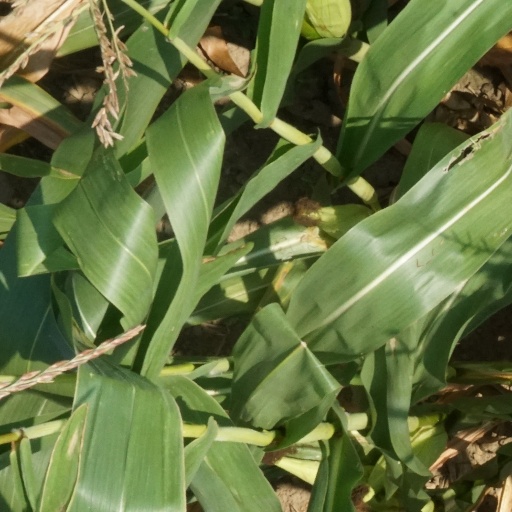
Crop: maize; corn